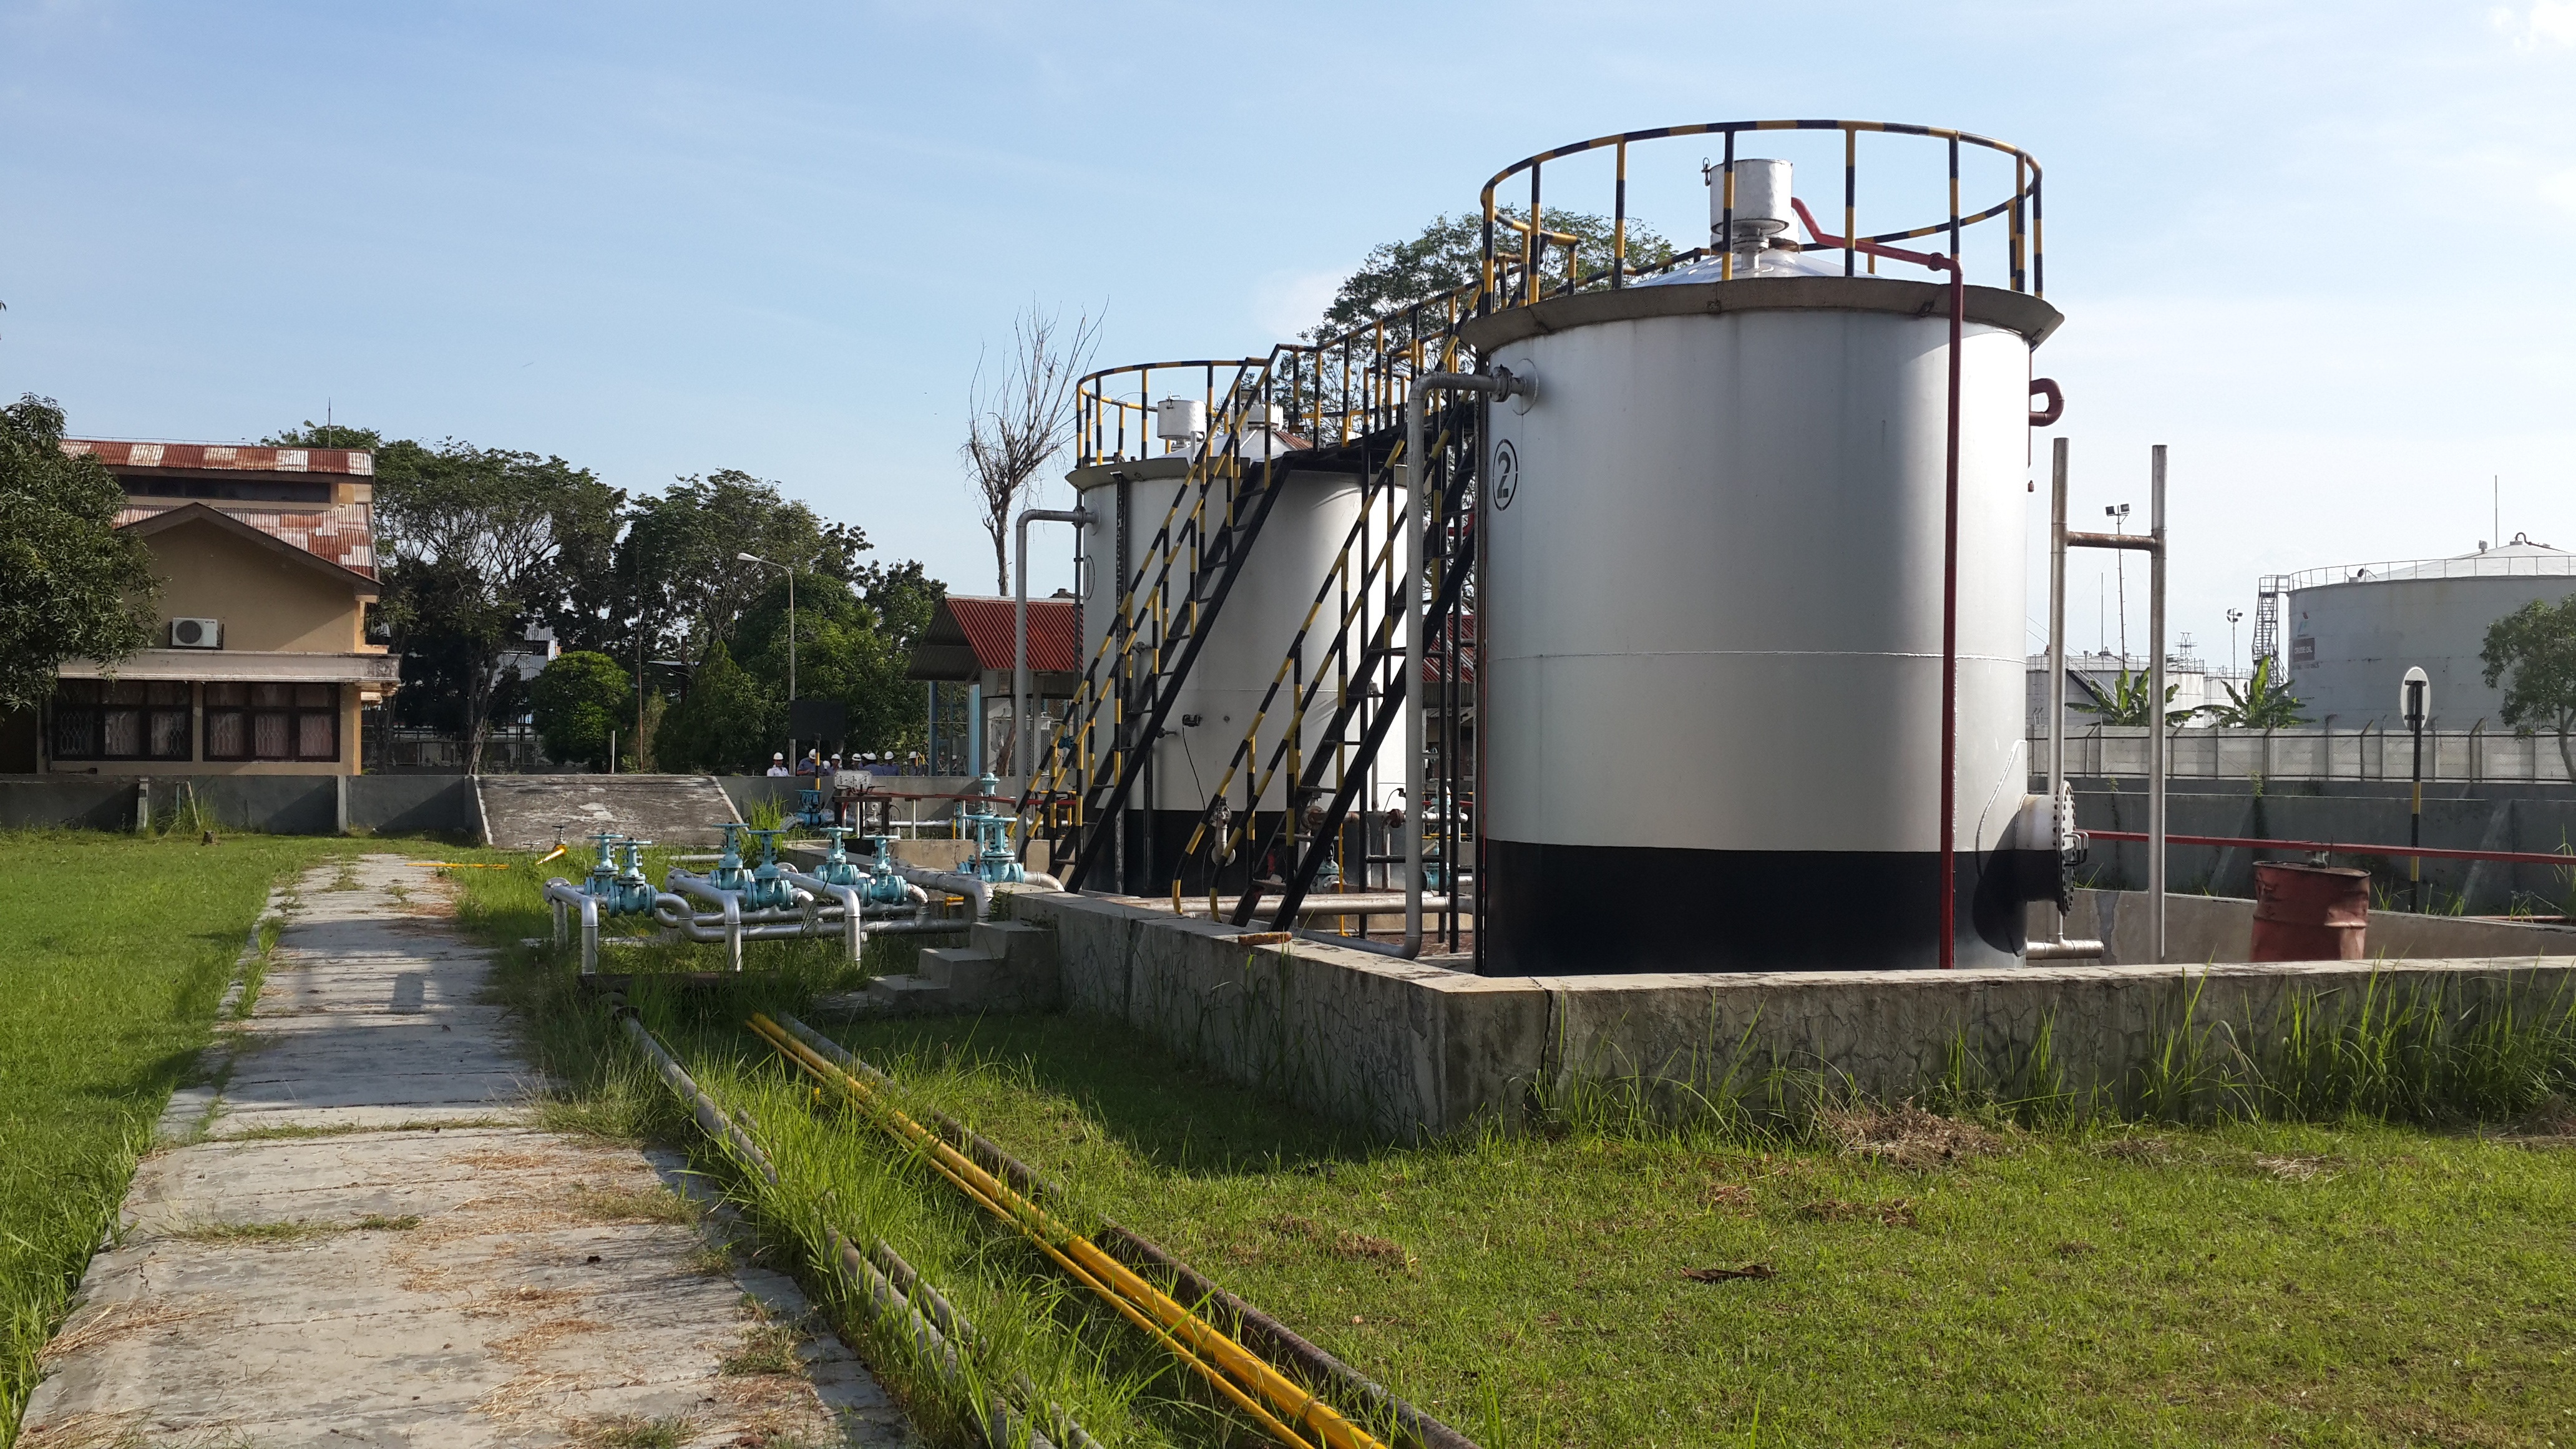
canal, transport, industry, waterway, silo, gas, tank, oil, rolling stock